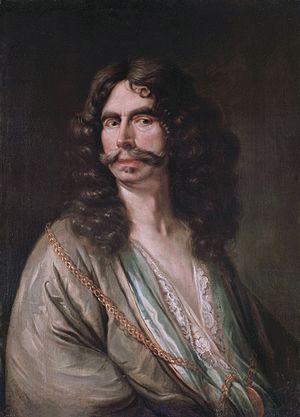
Johann Heinrich Roos est un peintre allemand, originaire d'Otterberg et mort à Francfort-sur-le-Main.